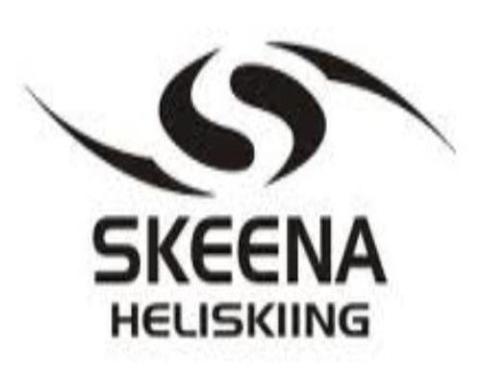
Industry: Others